Neyveli Santhanagopalan

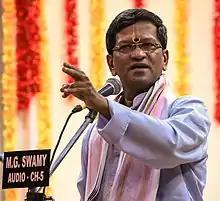
Neyveli Santhanagopalan

Neyveli Santhanagopalan (born 1963) is an Indian Carnatic vocalist and teacher. He was awarded the Madras Music Academy's Sangeetha Kalanidhi for the year 2020. He has learned from masters such as Shri Thanjavur Sankara Iyer, Shri Maharajapuram Santhanam, and Shri TN Seshagopalan.